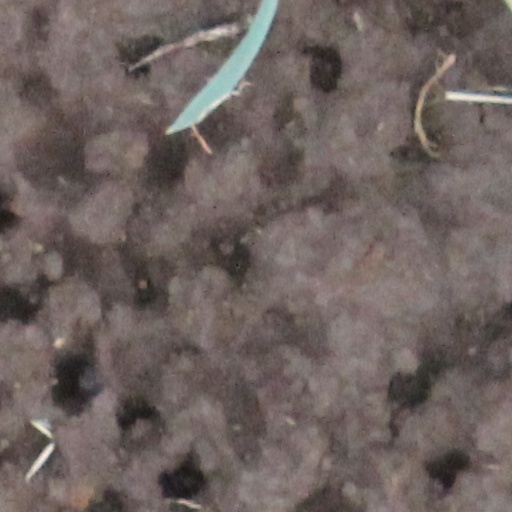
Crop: wheat